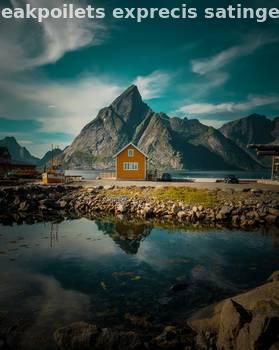
Label: Watermark